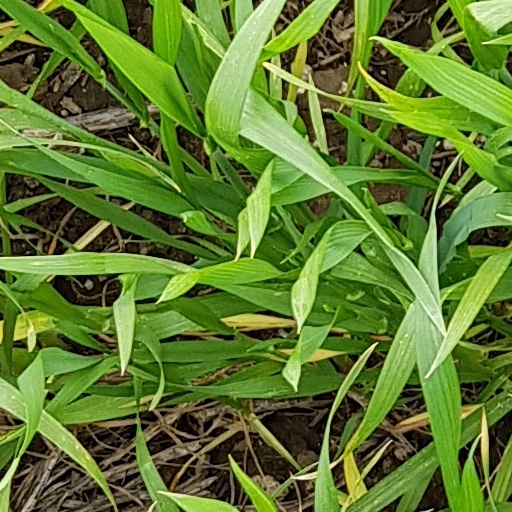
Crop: wheat